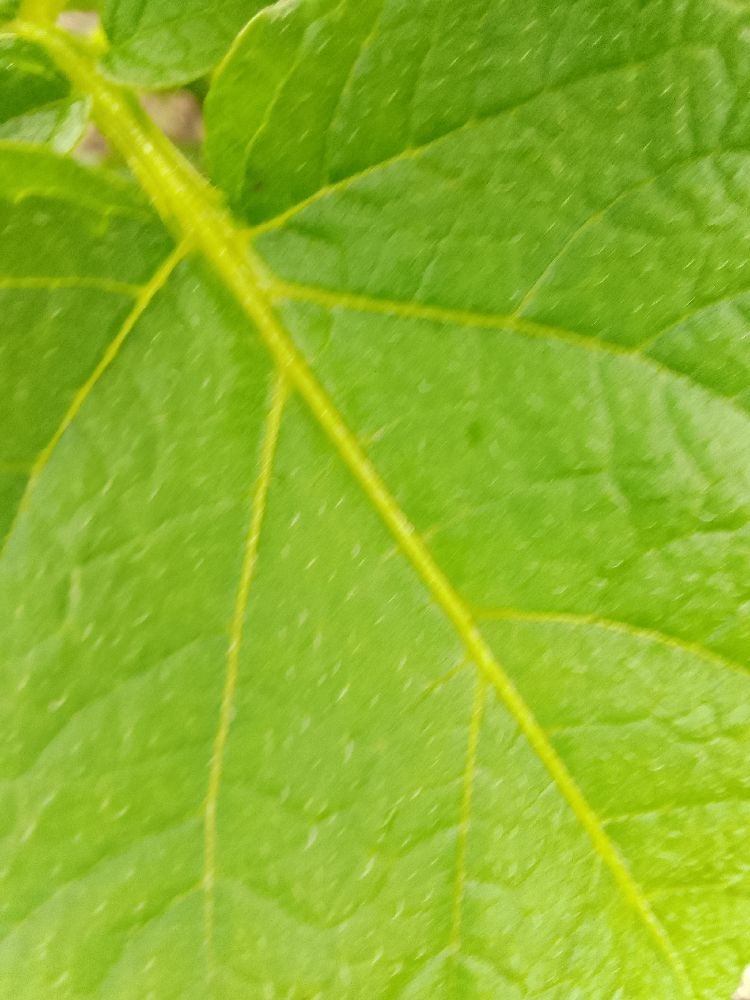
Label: Healthy